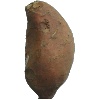
Label: potato_sweet